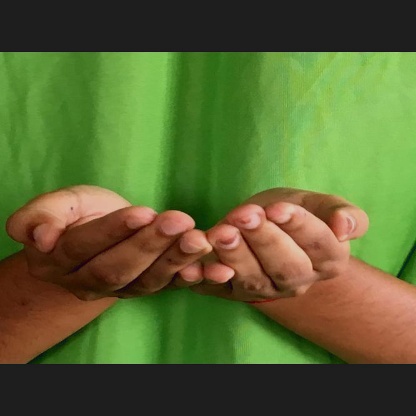
Mudra: Pushpaputa